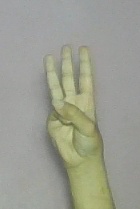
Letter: thaa